3500 South MAX

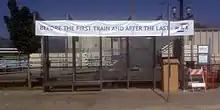
The MAX shelter at Millcreek station

The westbound route back to Magna is very similar to the eastbound route from Magna, but there are a few differences. Starting at the Millcreek Station, the westbound 3500 South MAX heads south briefly on South 230 West before heading west on West 3300 South. After crossing South 300 West and crossing under I-15, it crosses South 900 West before reaching the 900 West Station (940 West 3300 South), which is just north of the Salt Lake County Sheriff's Office complex. Continuing west is crosses over the Jordan River (leaving South Salt Lake and entering West Valley City). After the Jordan River it reaches the 1200 West Station (1226 West 3300 South). After that station West 3300 South curves south to become West 3400 South and then curves back to due west to become West 3500 South. After crossing Redwood Road, the 3500 South MAX reaches the Redwood Road Station (1720 West 3500 South). Continuing west it reaches the Decker Lake Drive Station (2040 West 3500 South). After crossing South 2200 West, it crosses under I-215 and reaches South 2700 West. At South 2700 West it turns south and follows the same route to and from the West Valley Intermodal Hub (through Fairbourne Station) as the eastbound 3500 South MAX (south on South 2700 West, west on West 3950 South, stop at Hub, and north on South 2810 West), except that upon reaching West 3500 South again, it heads west. Continuing west on West 3500 South (now in its dedicated lanes) it crosses South 3200 West and South 3600 west before reaching the 3600 West Station (3616 West 3500 South, with the station being located in the median of West 3500 South.